Collegiate Church of the Assumption of the Blessed Virgin Mary in Głogów

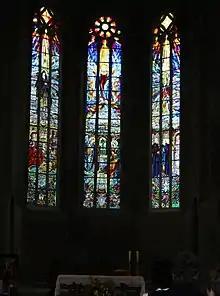
Stained glass windows

As a result of the destruction of the collegiate church during World War II, the old master painting by Lucas Cranach the Elder from 1518 depicting Mary with the Christ Child, the so-called "Madonna of Głogów", was taken away from Głogów in 1943 to Wrocław, then to Henryków and Lądek-Zdrój, where it was deposited in 1945 by a Russian Major named Mosiev. The painting was considered missing for the next few years. Finally, in 2003 it was discovered that the masterpiece is in the possession of the Pushkin Museum in Moscow.